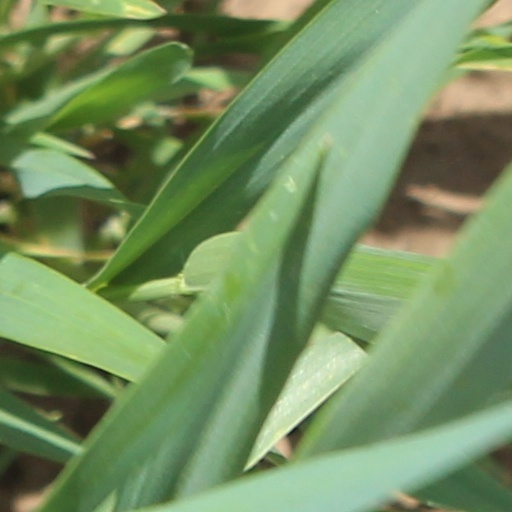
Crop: wheat